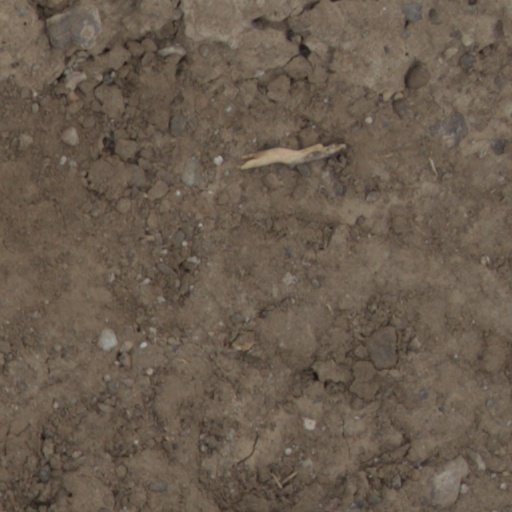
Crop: wheat